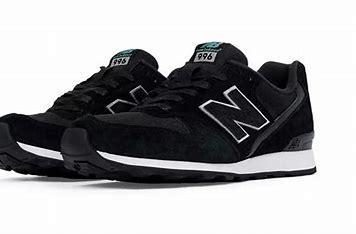
Brand: New
Model: Balance New Balance 996 Marathon